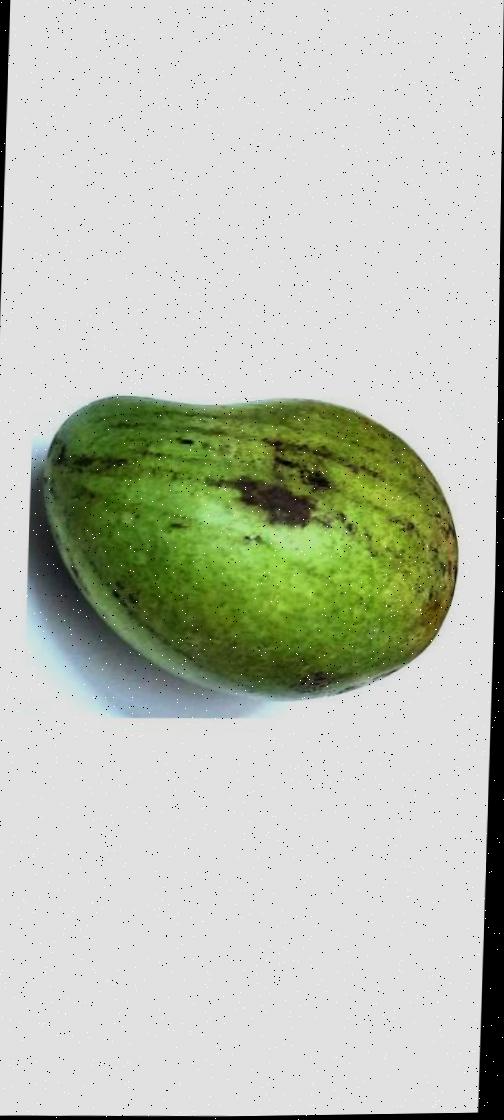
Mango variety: Rupali